Pieter 't Hoen

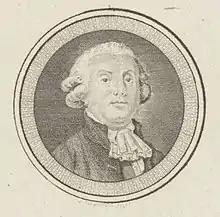

In the Summer of 1799 't Hoen, as secretary of the departmental government, got very busy with defensive measures against a threatening invasion by Orangist Émigrés from Germany, in support of the Anglo-Russian invasion of Holland. For that reason he was forced to neglect his work for "De Nieuwe Post" and this caused the cessation of its publication in December 1799.